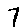
Label: 7